Kim Chaewon

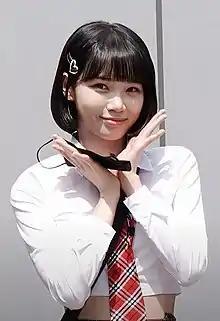
Kim in April 2022

On March 14, 2022, Source Music announced that Kim, alongside former Iz*One member, Sakura Miyawaki, signed exclusive contracts with the company, and was confirmed to debut in their new girl group Le Sserafim.